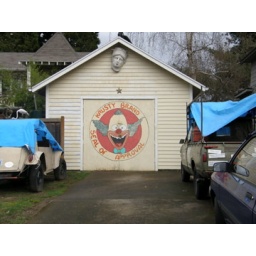
A liberal extremists house off Mississippi street in Portland.